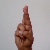
The image shows a hand gesture representing the letter 'R' in Indian Sign Language.